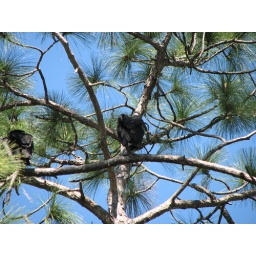
Another bird in a tree